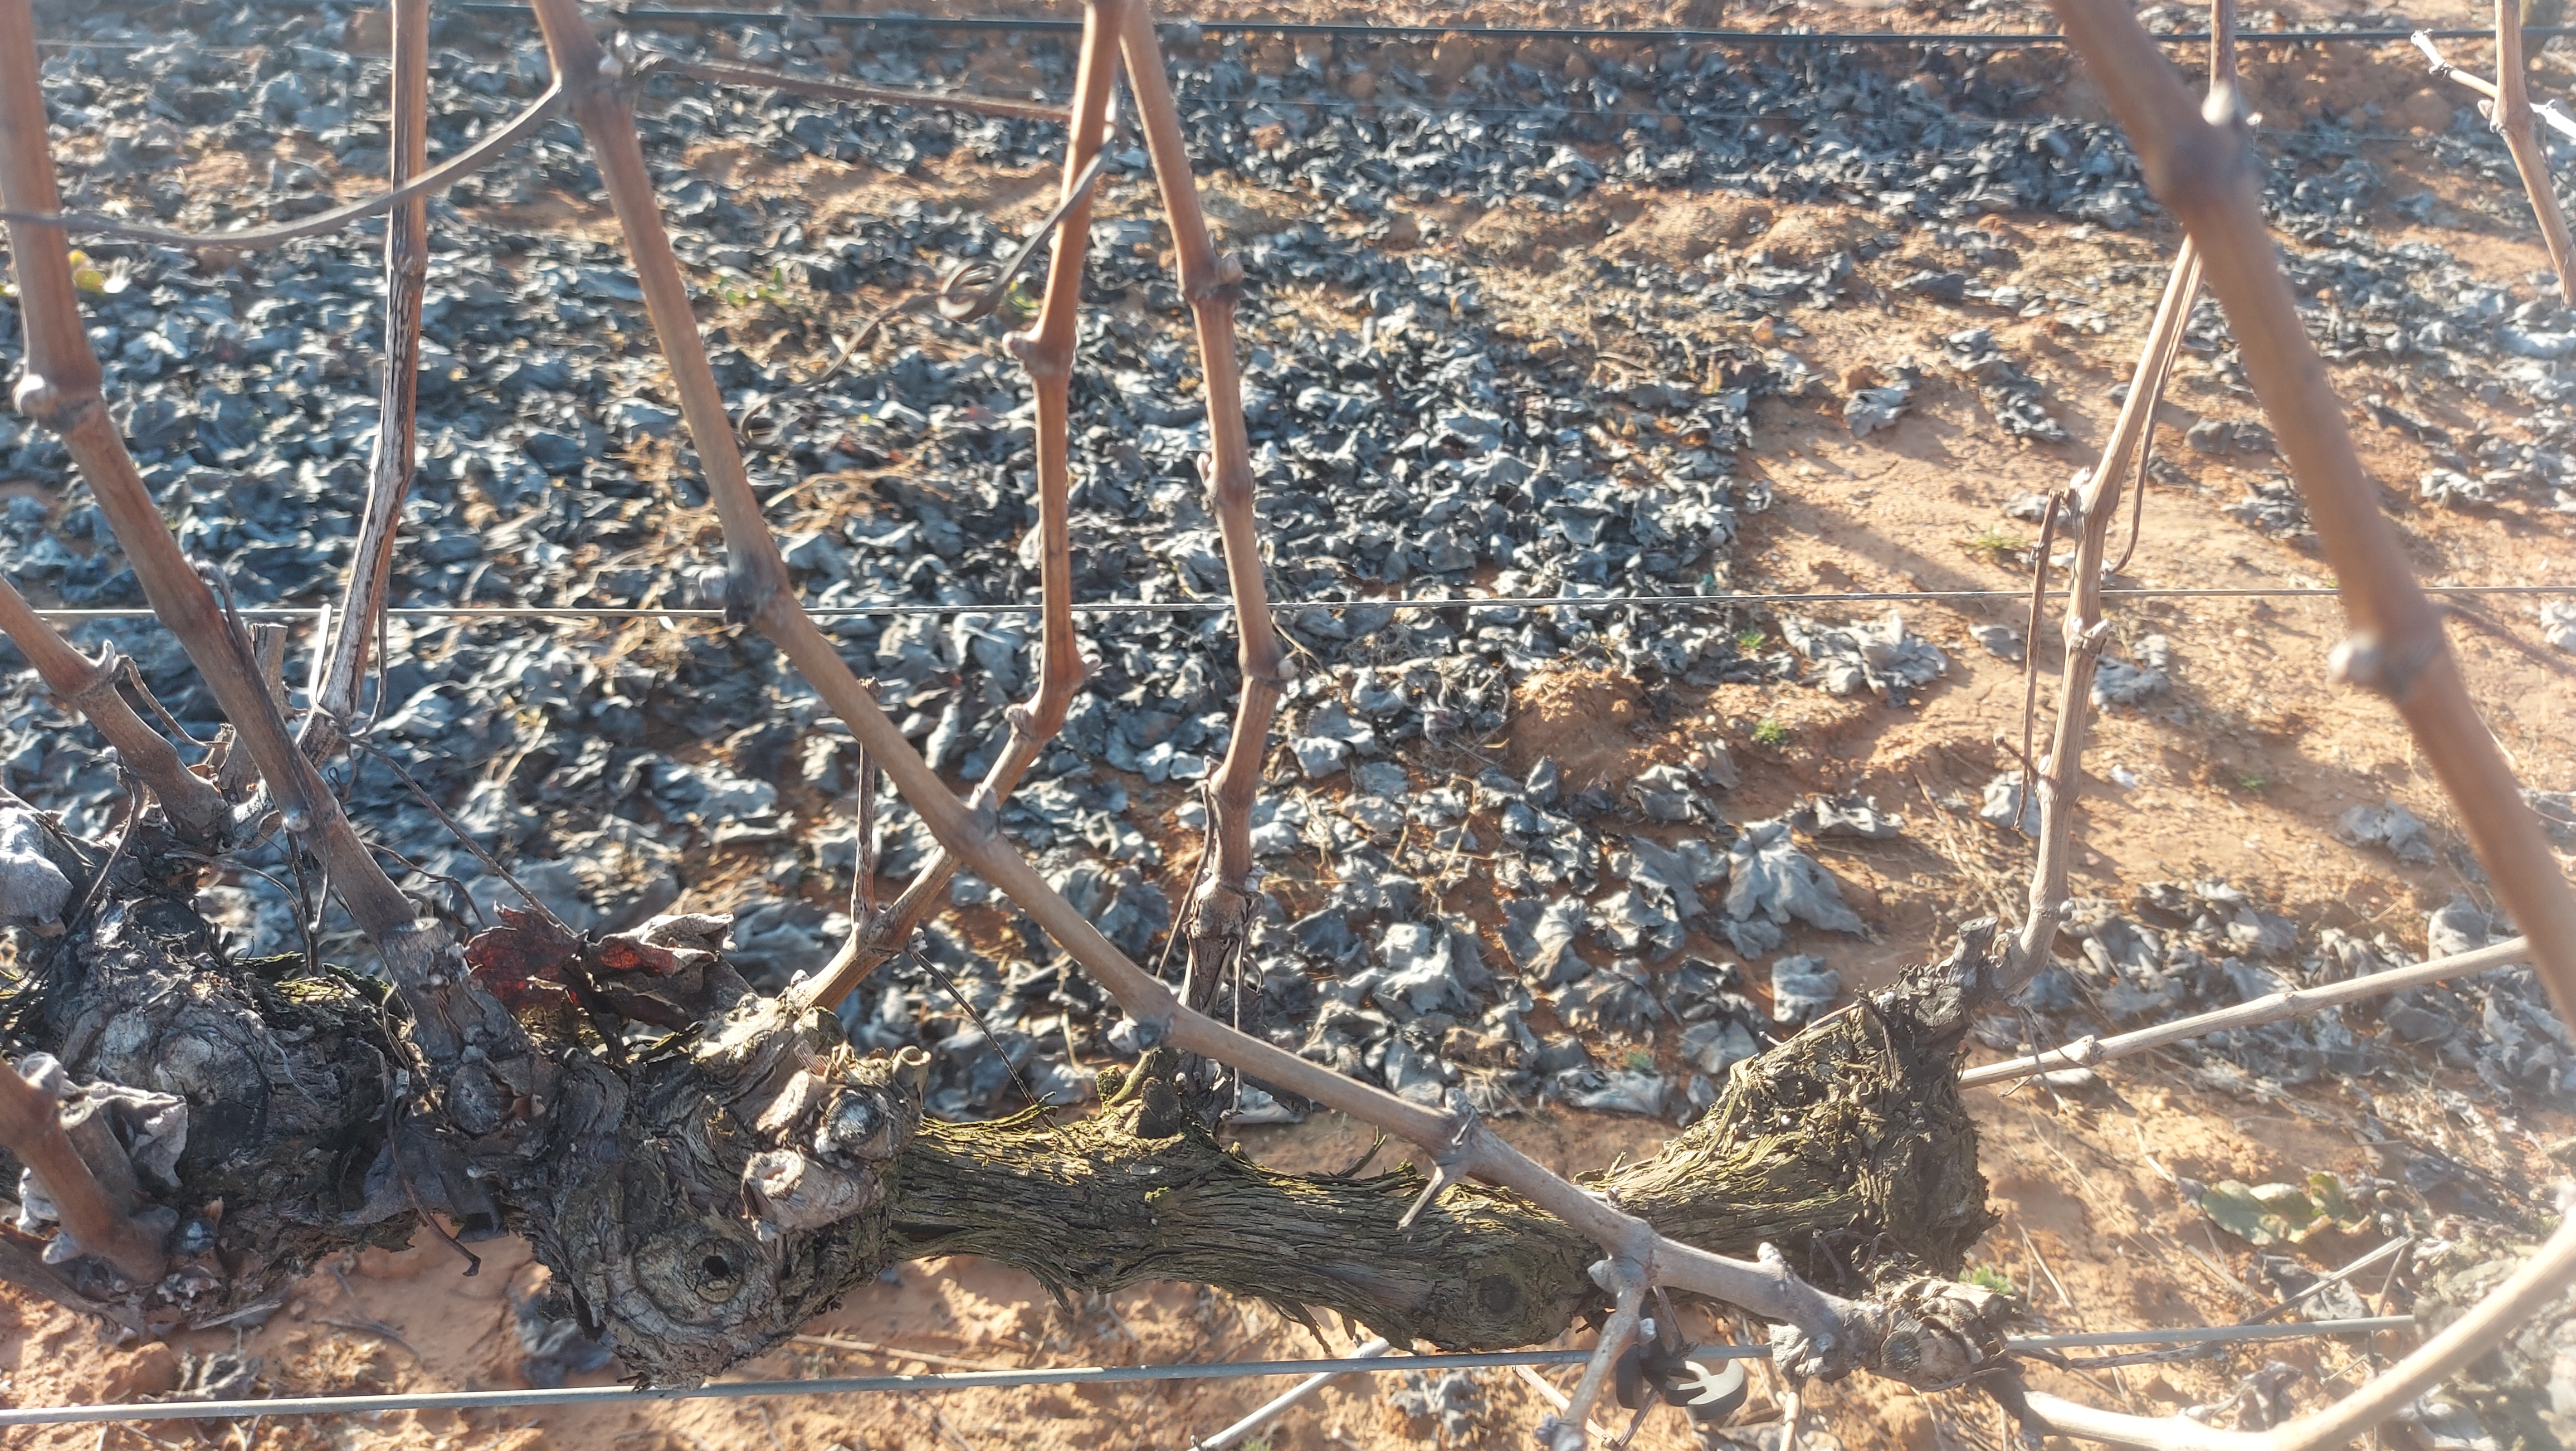
Unpruned shoots: 8
Pruned shoots: 0
Trunks: 2